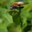
Label: bee